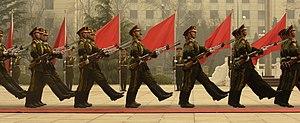
Membres de la guarde d'honneur chinoise paradant au cours d'une cérémonie de bienvenue organisée en l'honneur du général Peter Pace, au ministère de la défense chinois, à Pékin.
Marcher « au pas cadencé » désigne le pas adopté - en général par une troupe - lors d'une marche ou d'un défilé. Plusieurs variantes de ce pas existent, tel que le pas de l'oie.